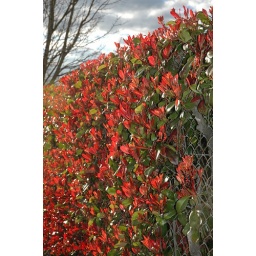
03-19-2006 tree in fence 54